Francis Collins

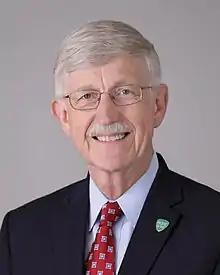
Official portrait, 2017

Francis Sellers Collins (born April 14, 1950) is an American physician-scientist who discovered the genes associated with a number of diseases and led the Human Genome Project. He served as director of the National Institutes of Health (NIH) in Bethesda, Maryland, from 17 August 2009 to 19 December 2021, serving under three presidents. Collins announced his retirement publicly from the NIH on March 1, 2025, after 32 years of service.